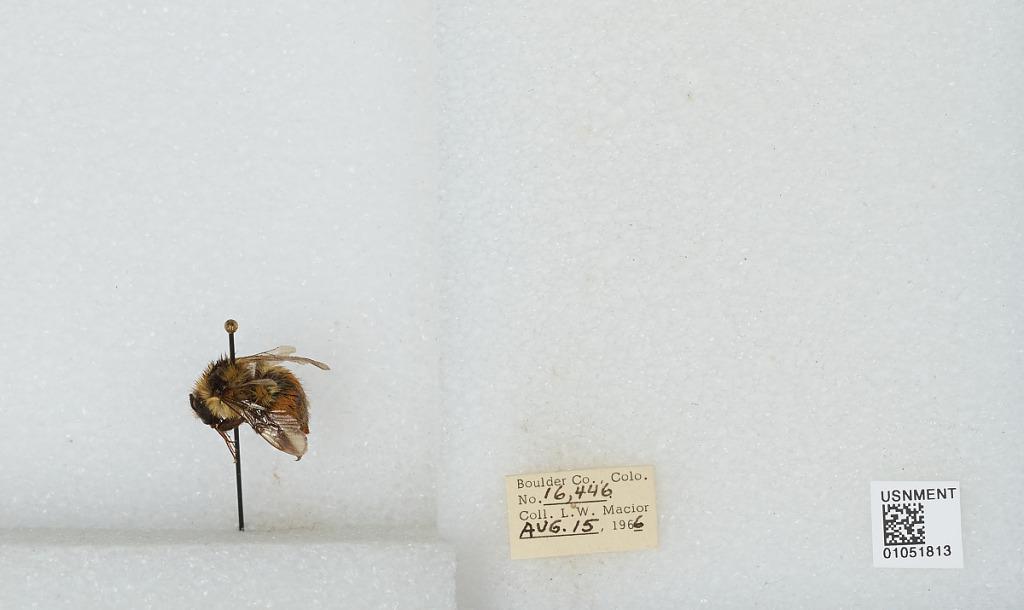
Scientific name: Bombus (Pyrobombus) bifarius Cresson
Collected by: L. Macior
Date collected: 1966-8-15
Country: United States
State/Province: Colorado
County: Boulder
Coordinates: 40.015, -105.27